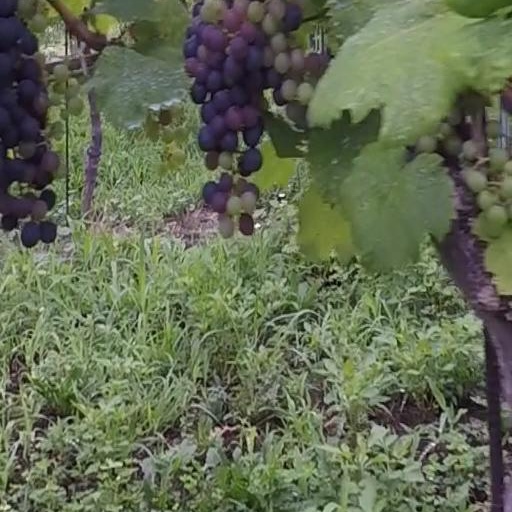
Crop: grape